André Thevet

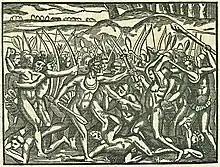
An image of indigenous tribes in Brazil battling each other in André Thevet's "Les singularitez de la France Antarctique" (1557)

Thevet claimed in his "Histoire de deux voyages" inaccurately to have accompanied Guillaume Le Testu to America in 1550.